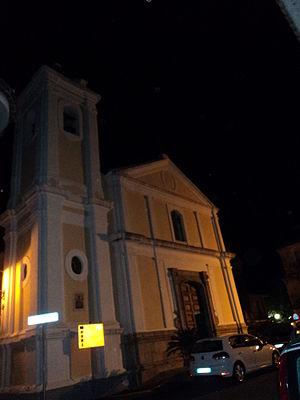
Stalettì est une commune italienne de la province de Catanzaro dans la région Calabre en Italie.